South Side, Chicago

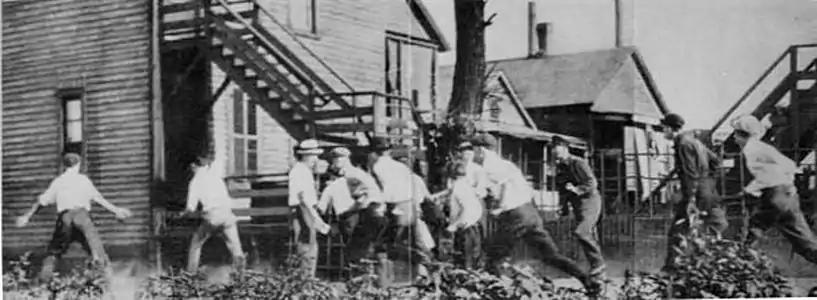
The Chicago Race Riot, 1919

Other South Side regions have been known for great wealth, such as Prairie Avenue. 21st century redevelopment includes One Museum Park and One Museum Park West.